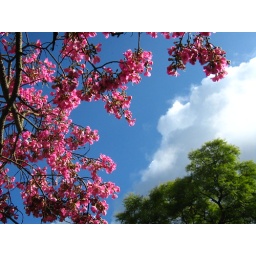
Beautiful pink tree on the grounds of the Jane Goodall Chimp institute in S. Africa.